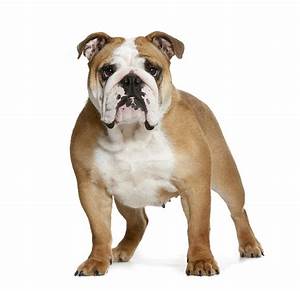
Label: cane